Arcachon

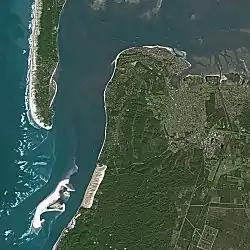
Arcachon seen by satellite

At its southern entrance from the Atlantic Ocean, Arcachon Bay is crowned by Europe's largest sand dune, the Dune du Pilat, nearly long, wide, reaching in height, and moving inland at rate of a year. Arcachon is one of the largest towns within the Landes forest, alongside Arcachon, Dax, and Mont-de-Marsan. The bay provides excellent conditions for growing oysters and around 175 hectares of the bay is dedicated to oyster farming.